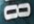
Number: 8